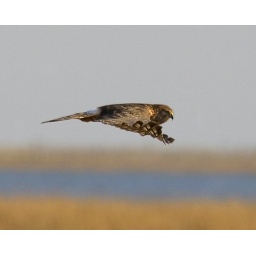
A female Northern Harrier looking for food in the salt water marsh at Hammonasset State Park.